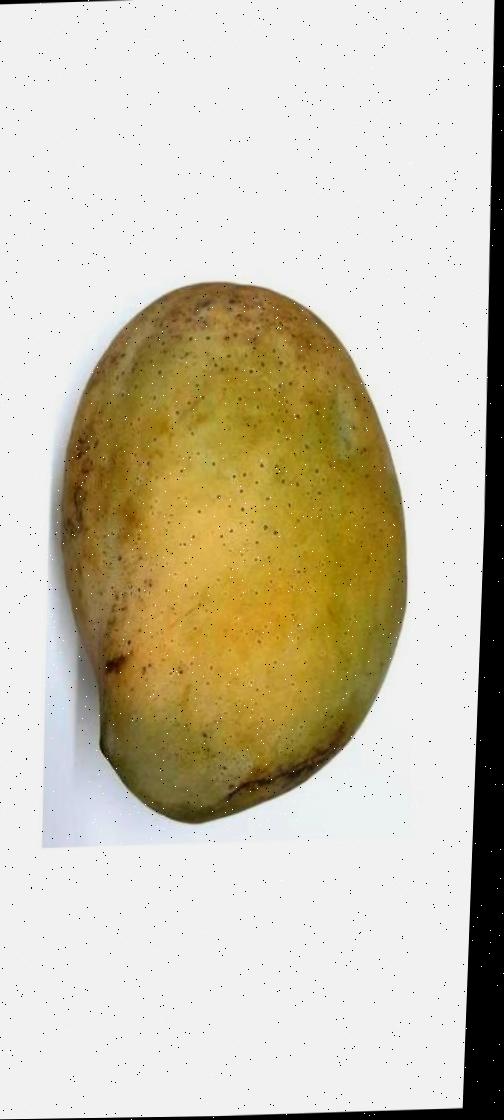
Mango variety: Fazli Classic